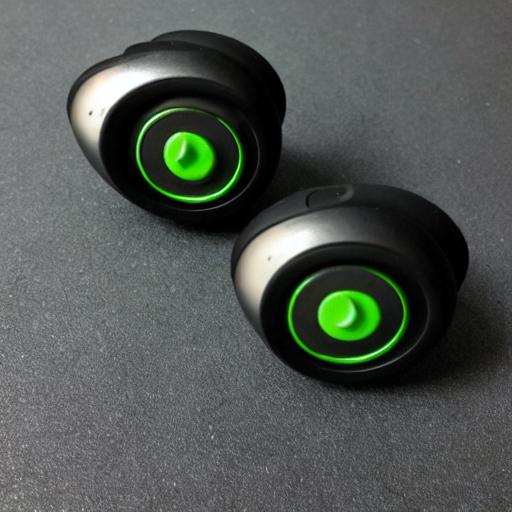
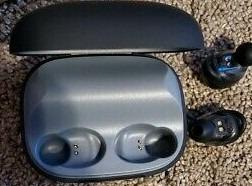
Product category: earbuds
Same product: no